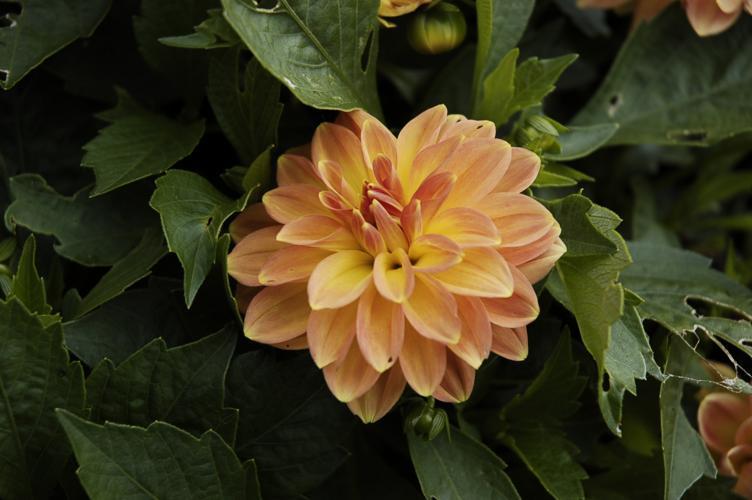
Label: pink-yellow dahlia?